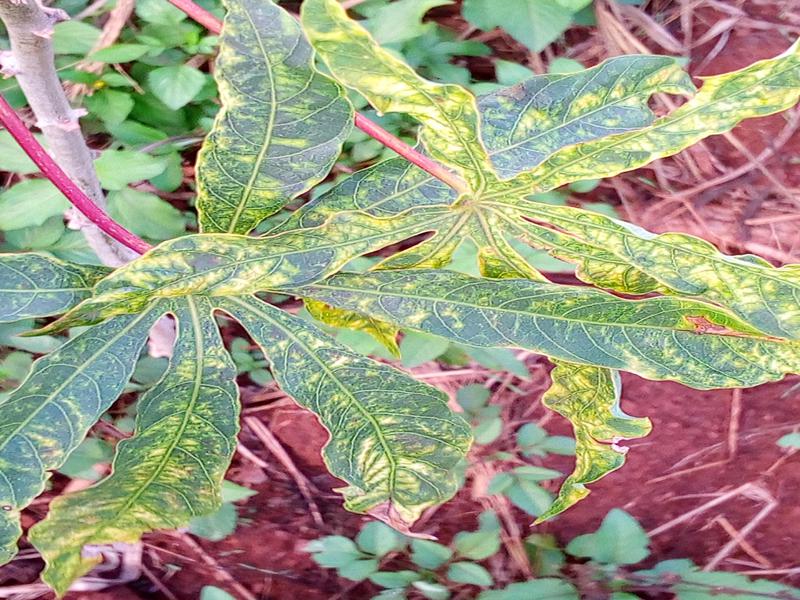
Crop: cassava
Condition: mosaic_disease